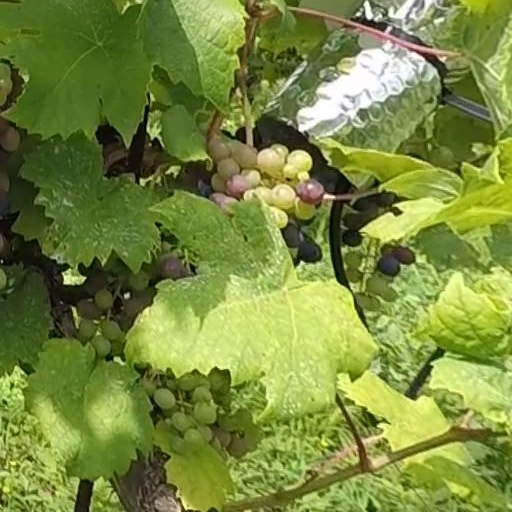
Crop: grape